Asterix (arcade game)

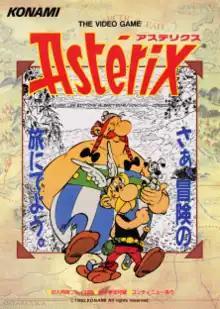
Japanese arcade flyer

is a horizontal-scrolling beat'em up arcade game released in 1992 by Konami. It is based on the French comic series "Asterix and Obelix". The player fights as either Asterix the Gaul or his best friend, Obelix, as they take on the 'might' of the oppressive Roman Empire. Asterix includes a variety of humorous fighting moves, which are demonstrated in the game's attract mode. The artwork and feel of Asterix remains true to its French source material, and the game's many humorous touches (such as the way defeated Legionnaires crawl away) will be instantly familiar to fans of the comic-book and cartoon series. Bonus levels, such as the chariot race that awaits at the end of the first level, introduce different gameplay elements to provide a break from the fighting. Despite the game being developed by a Japanese company, all text is either in English or French.